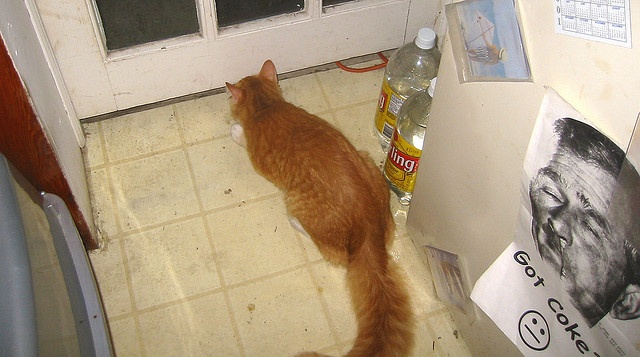
A cat sticking its nose under a door.
the cat is looking for a way out the door,
An orange cat trying to look underneath a closed door
A cat standing next to a door, near water ball.
A cat in the hallway by the door, trying to look under the door.